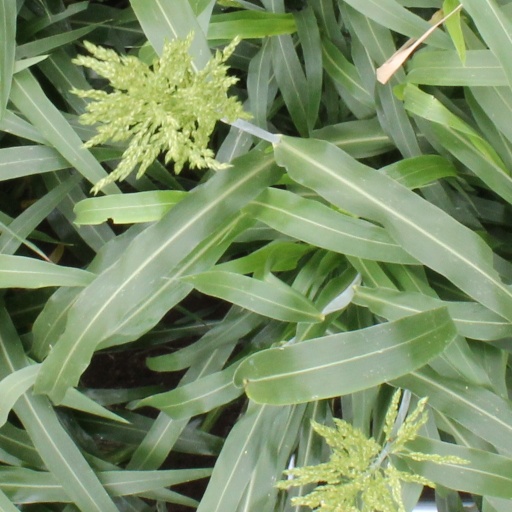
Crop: sorghum